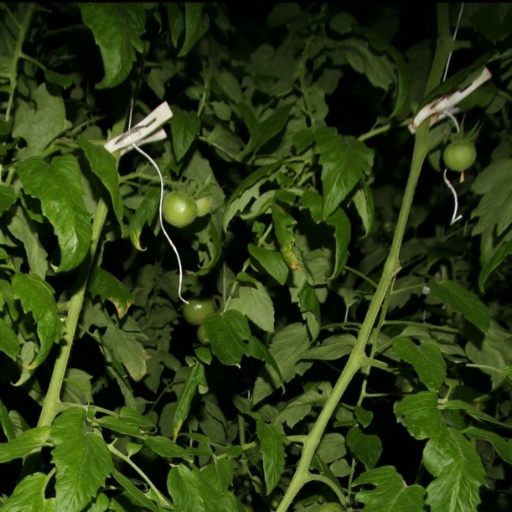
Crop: tomato